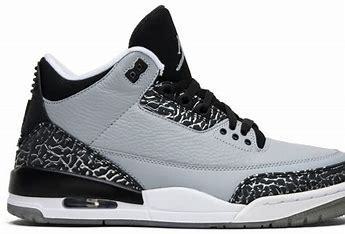
Brand: Jordan
Model: 3 Retro